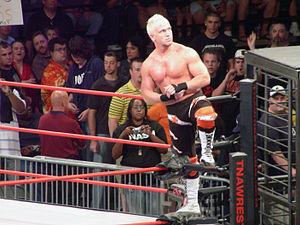
Jeremy Fritz, plus connu sous le nom d'Eric Young est un lutteur professionnel canadien. Il travaille actuellement à Impact Wrestling.